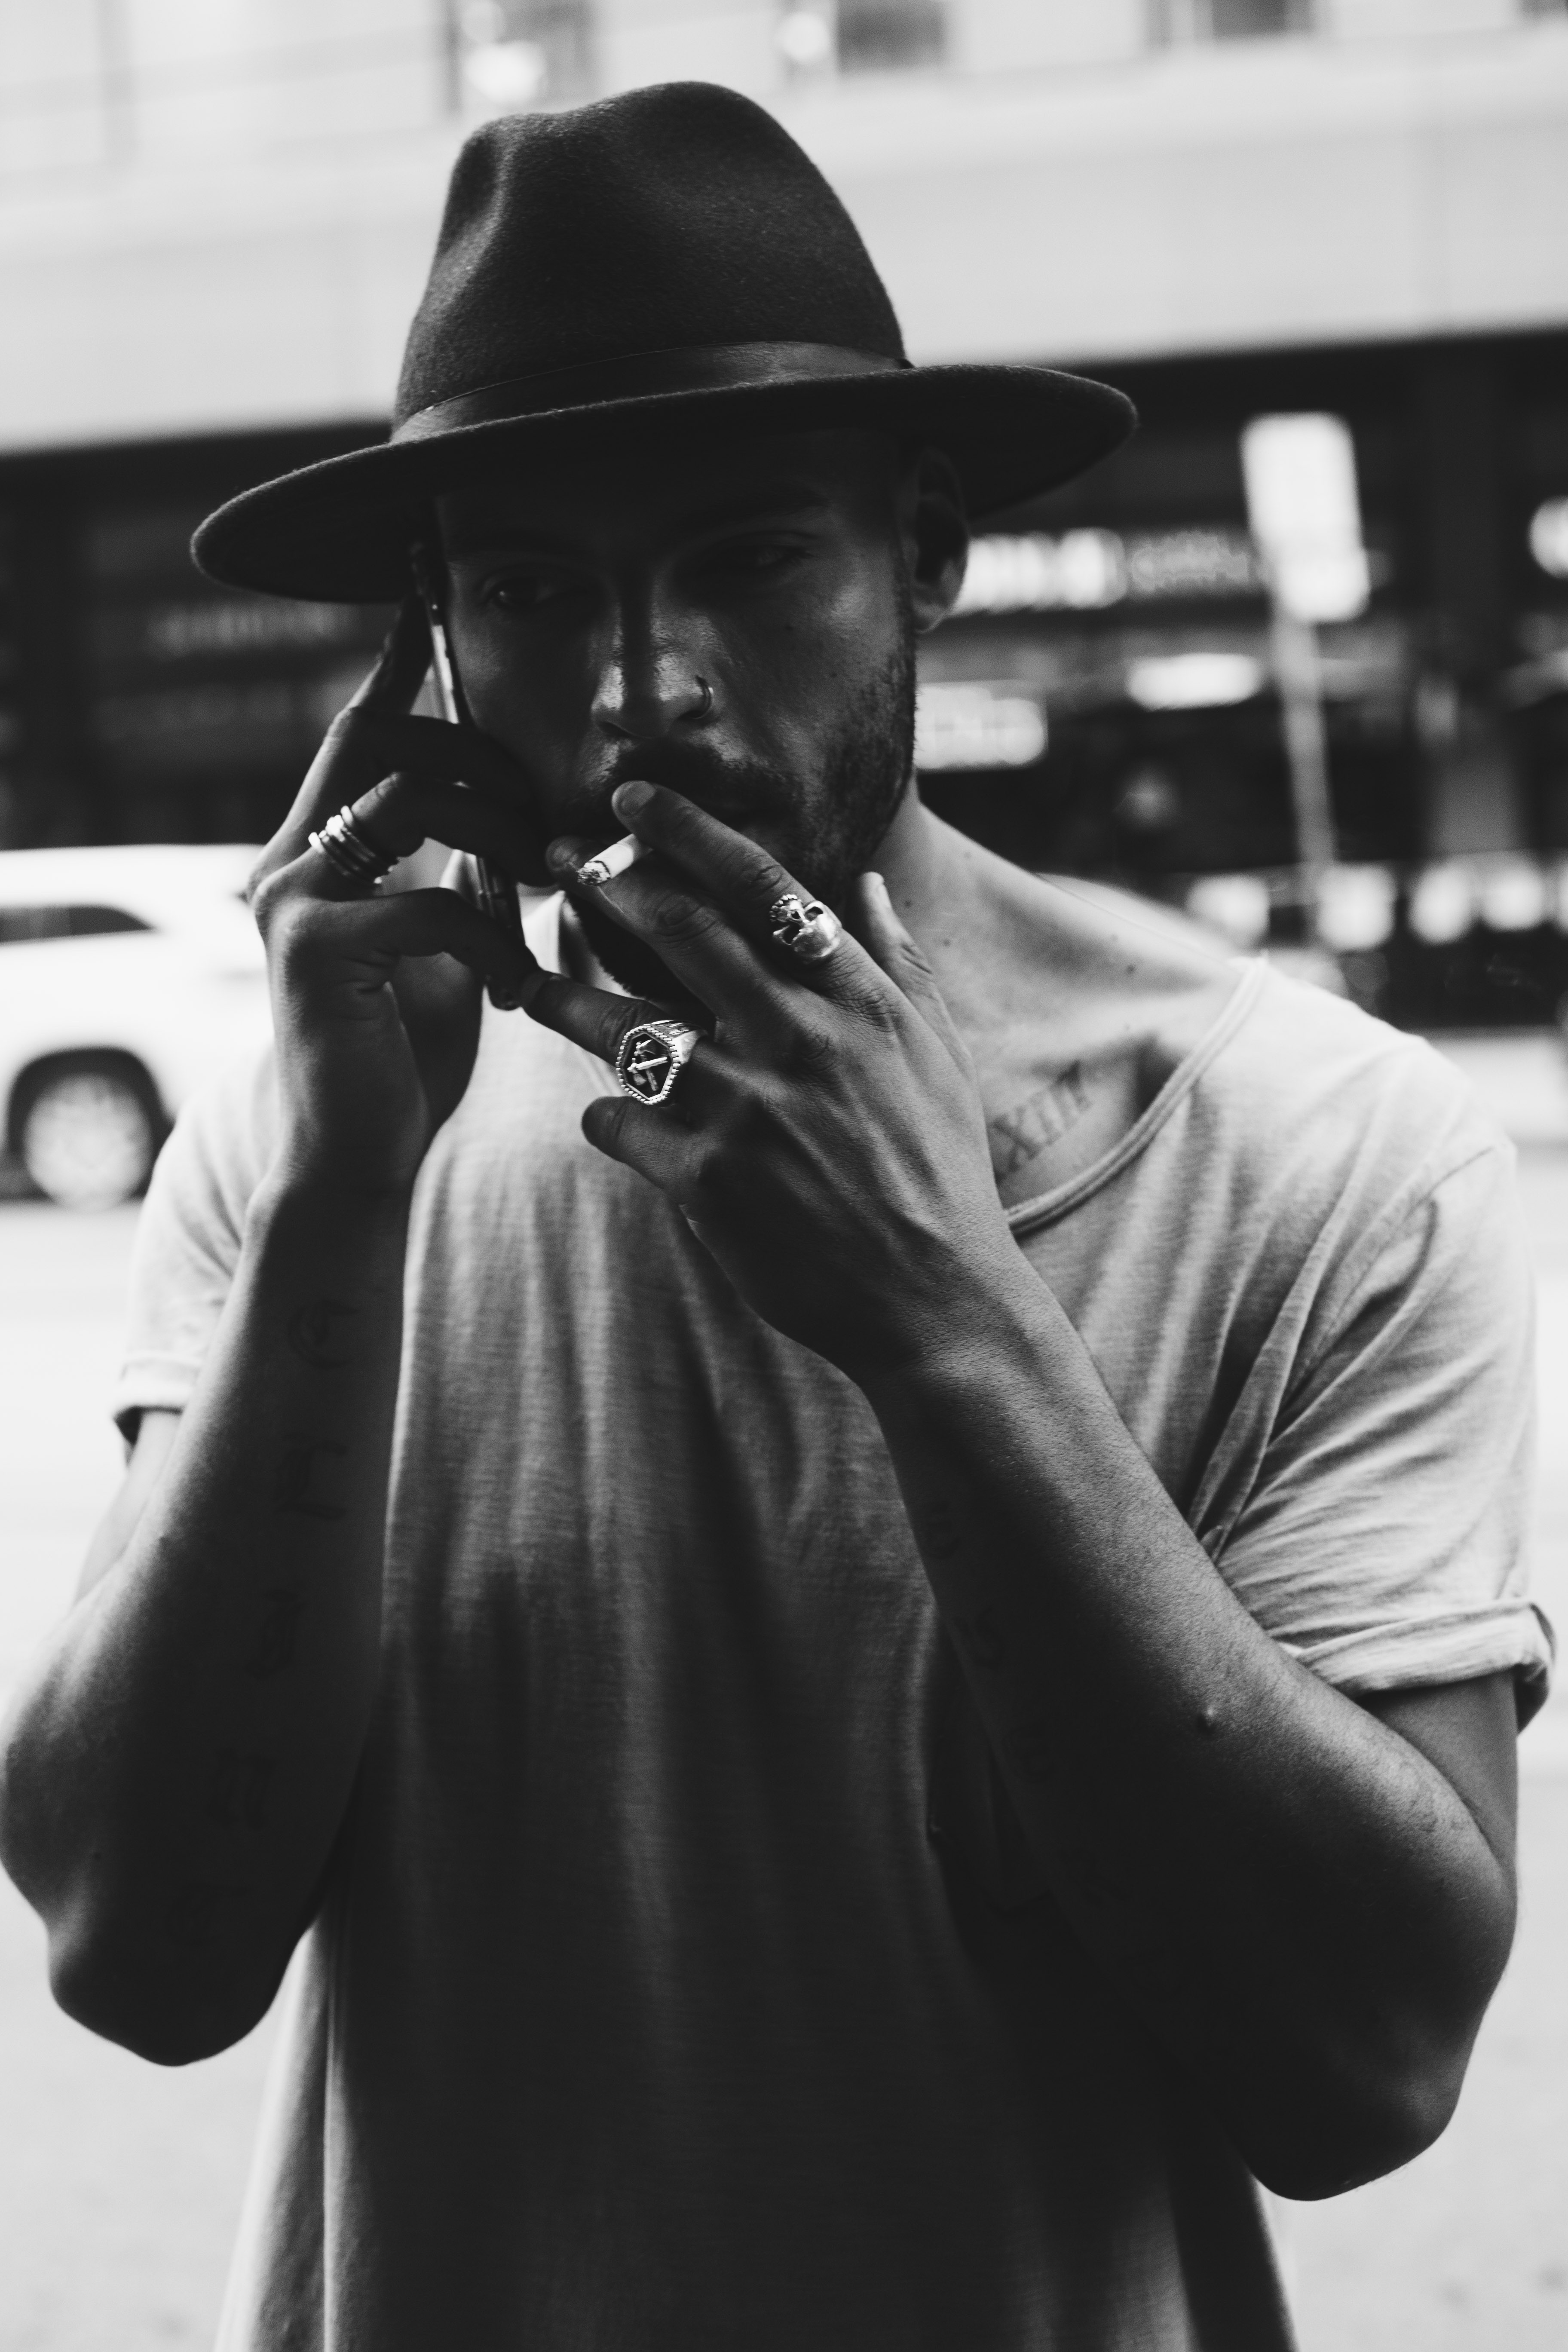
man, person, black and white, white, photography, portrait, clothing, black, monochrome, sunglasses, glasses, photograph, monochrome photography, film noir